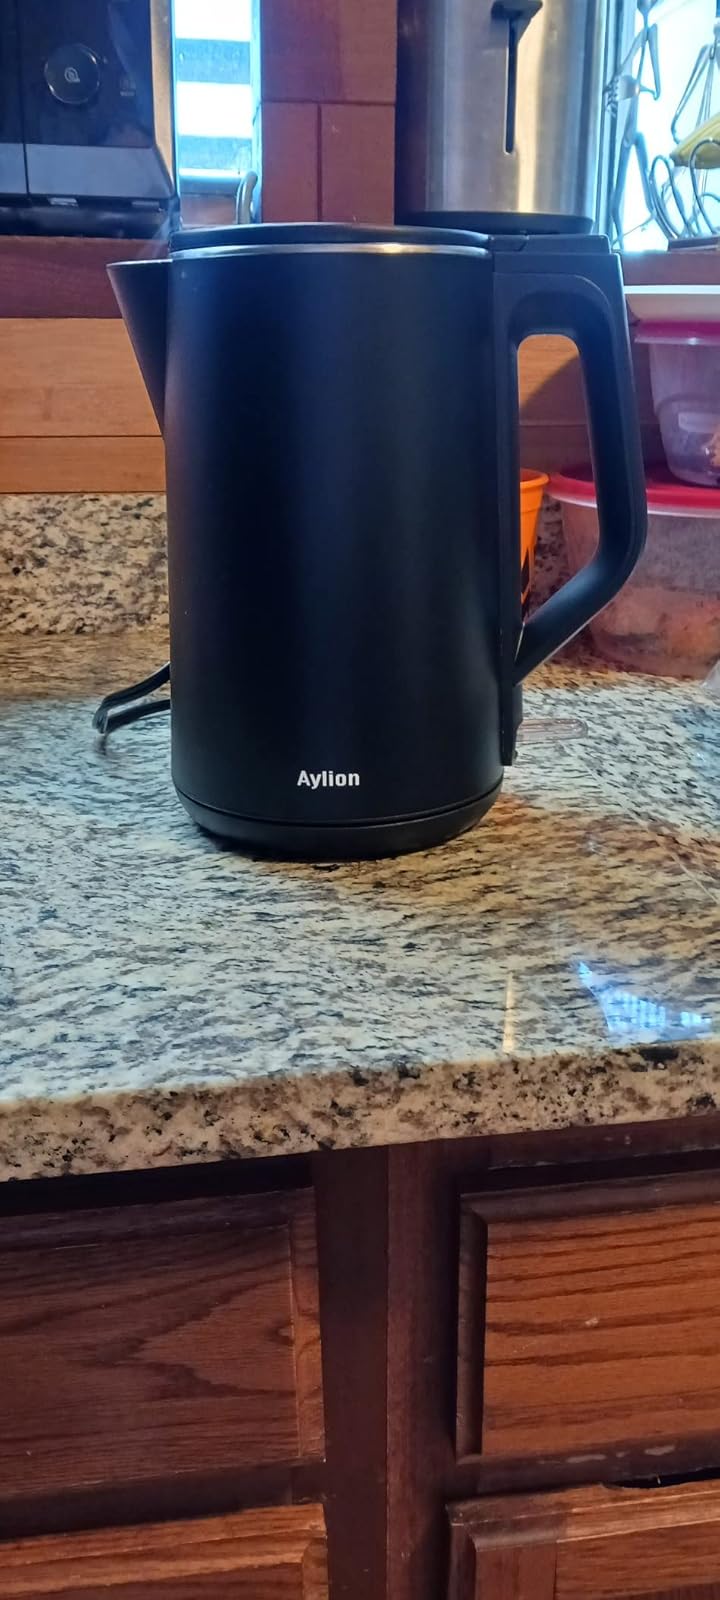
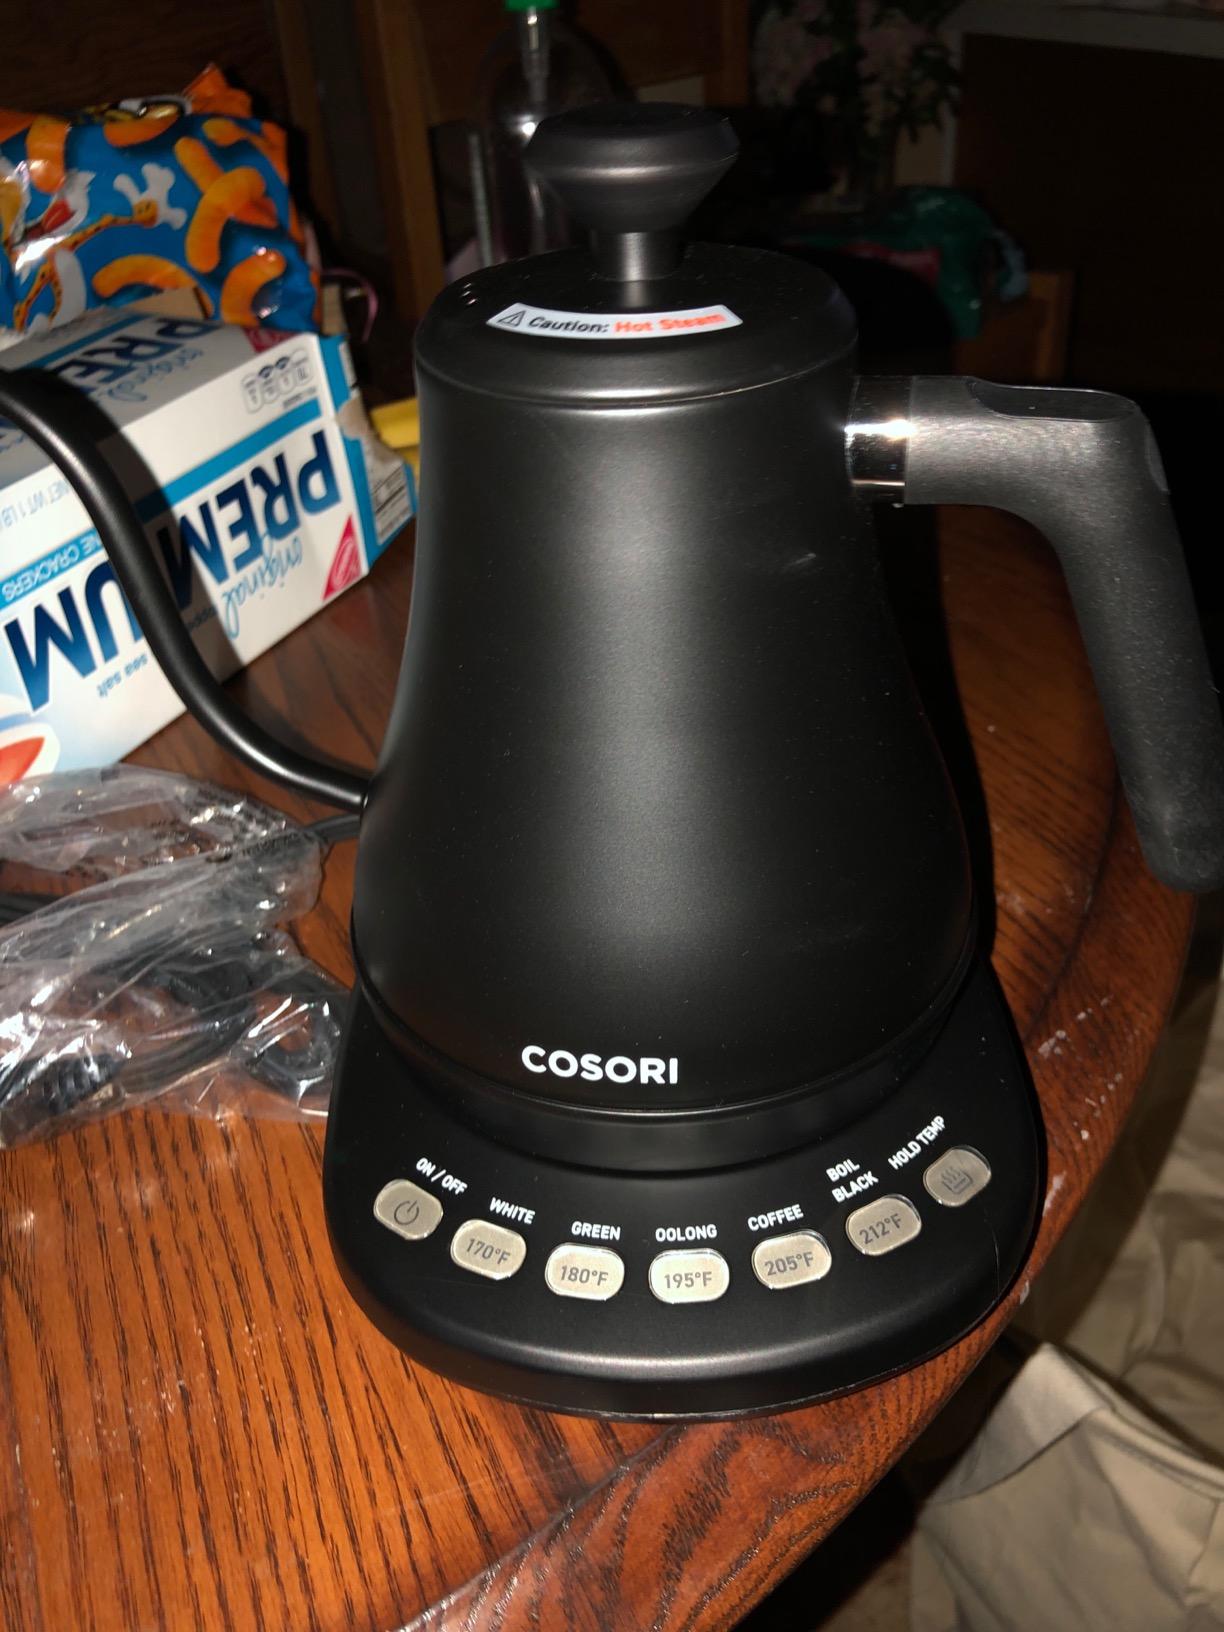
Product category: items_kettle
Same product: no